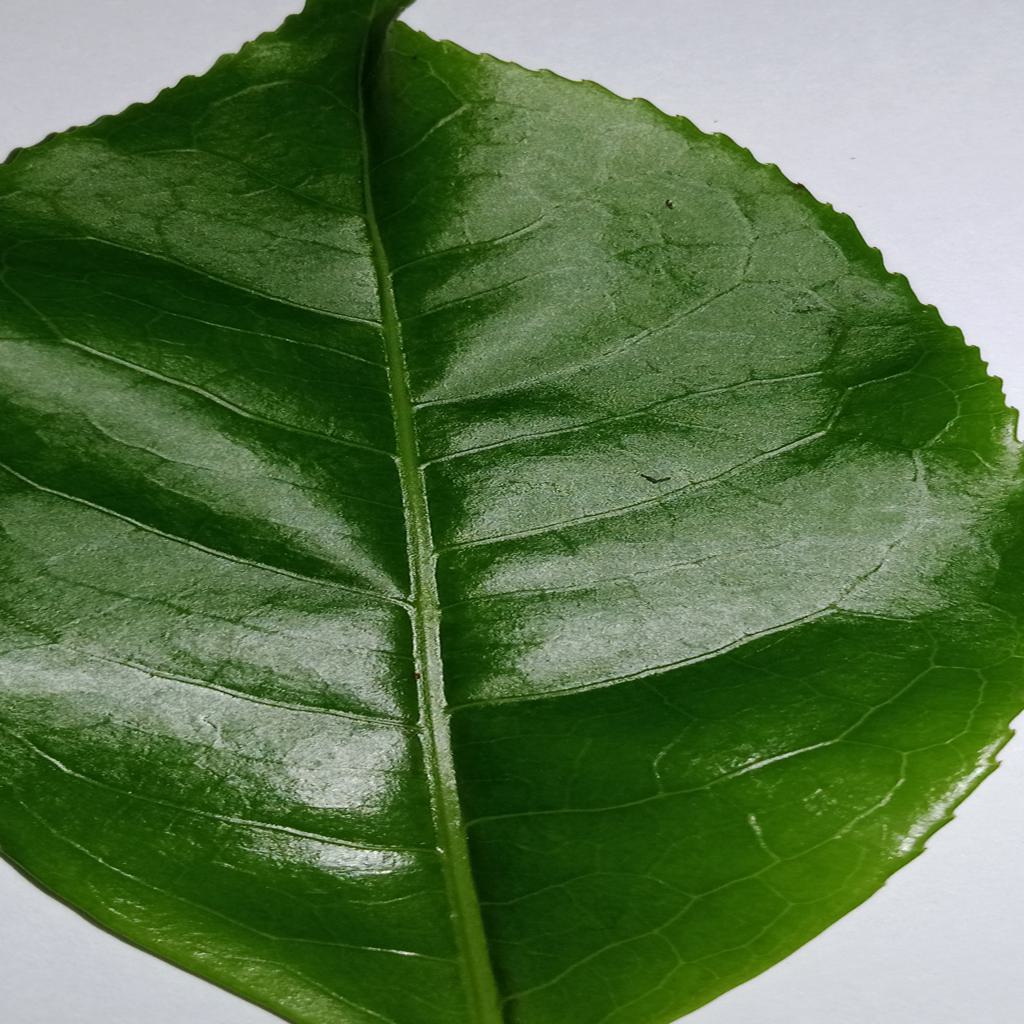
Label: Healthy